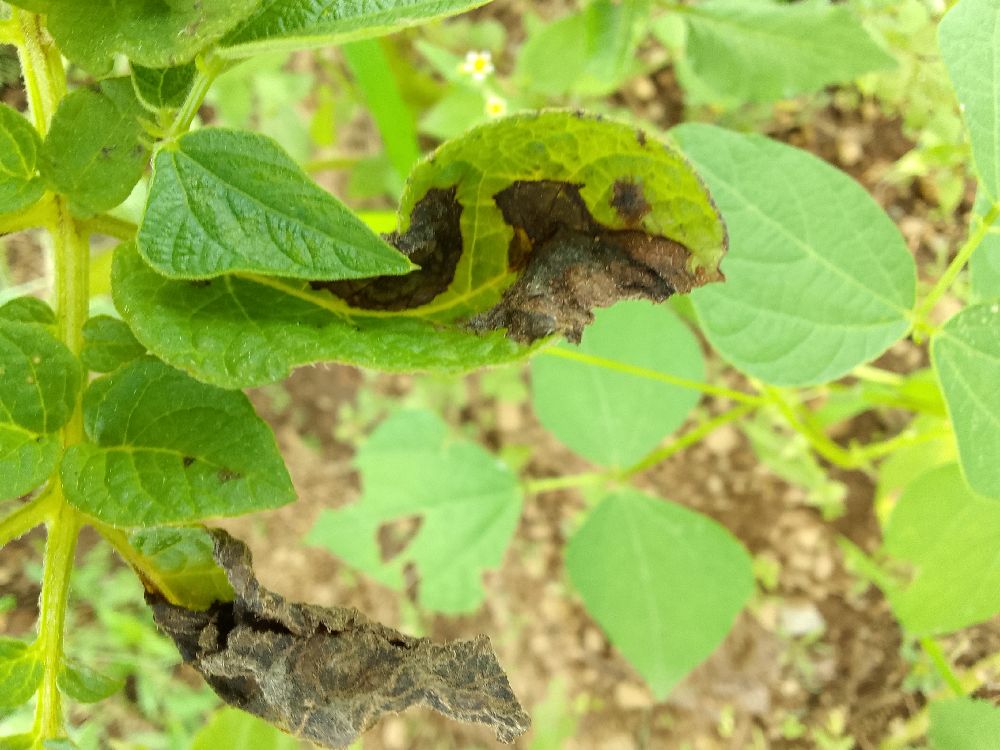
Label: Late blight